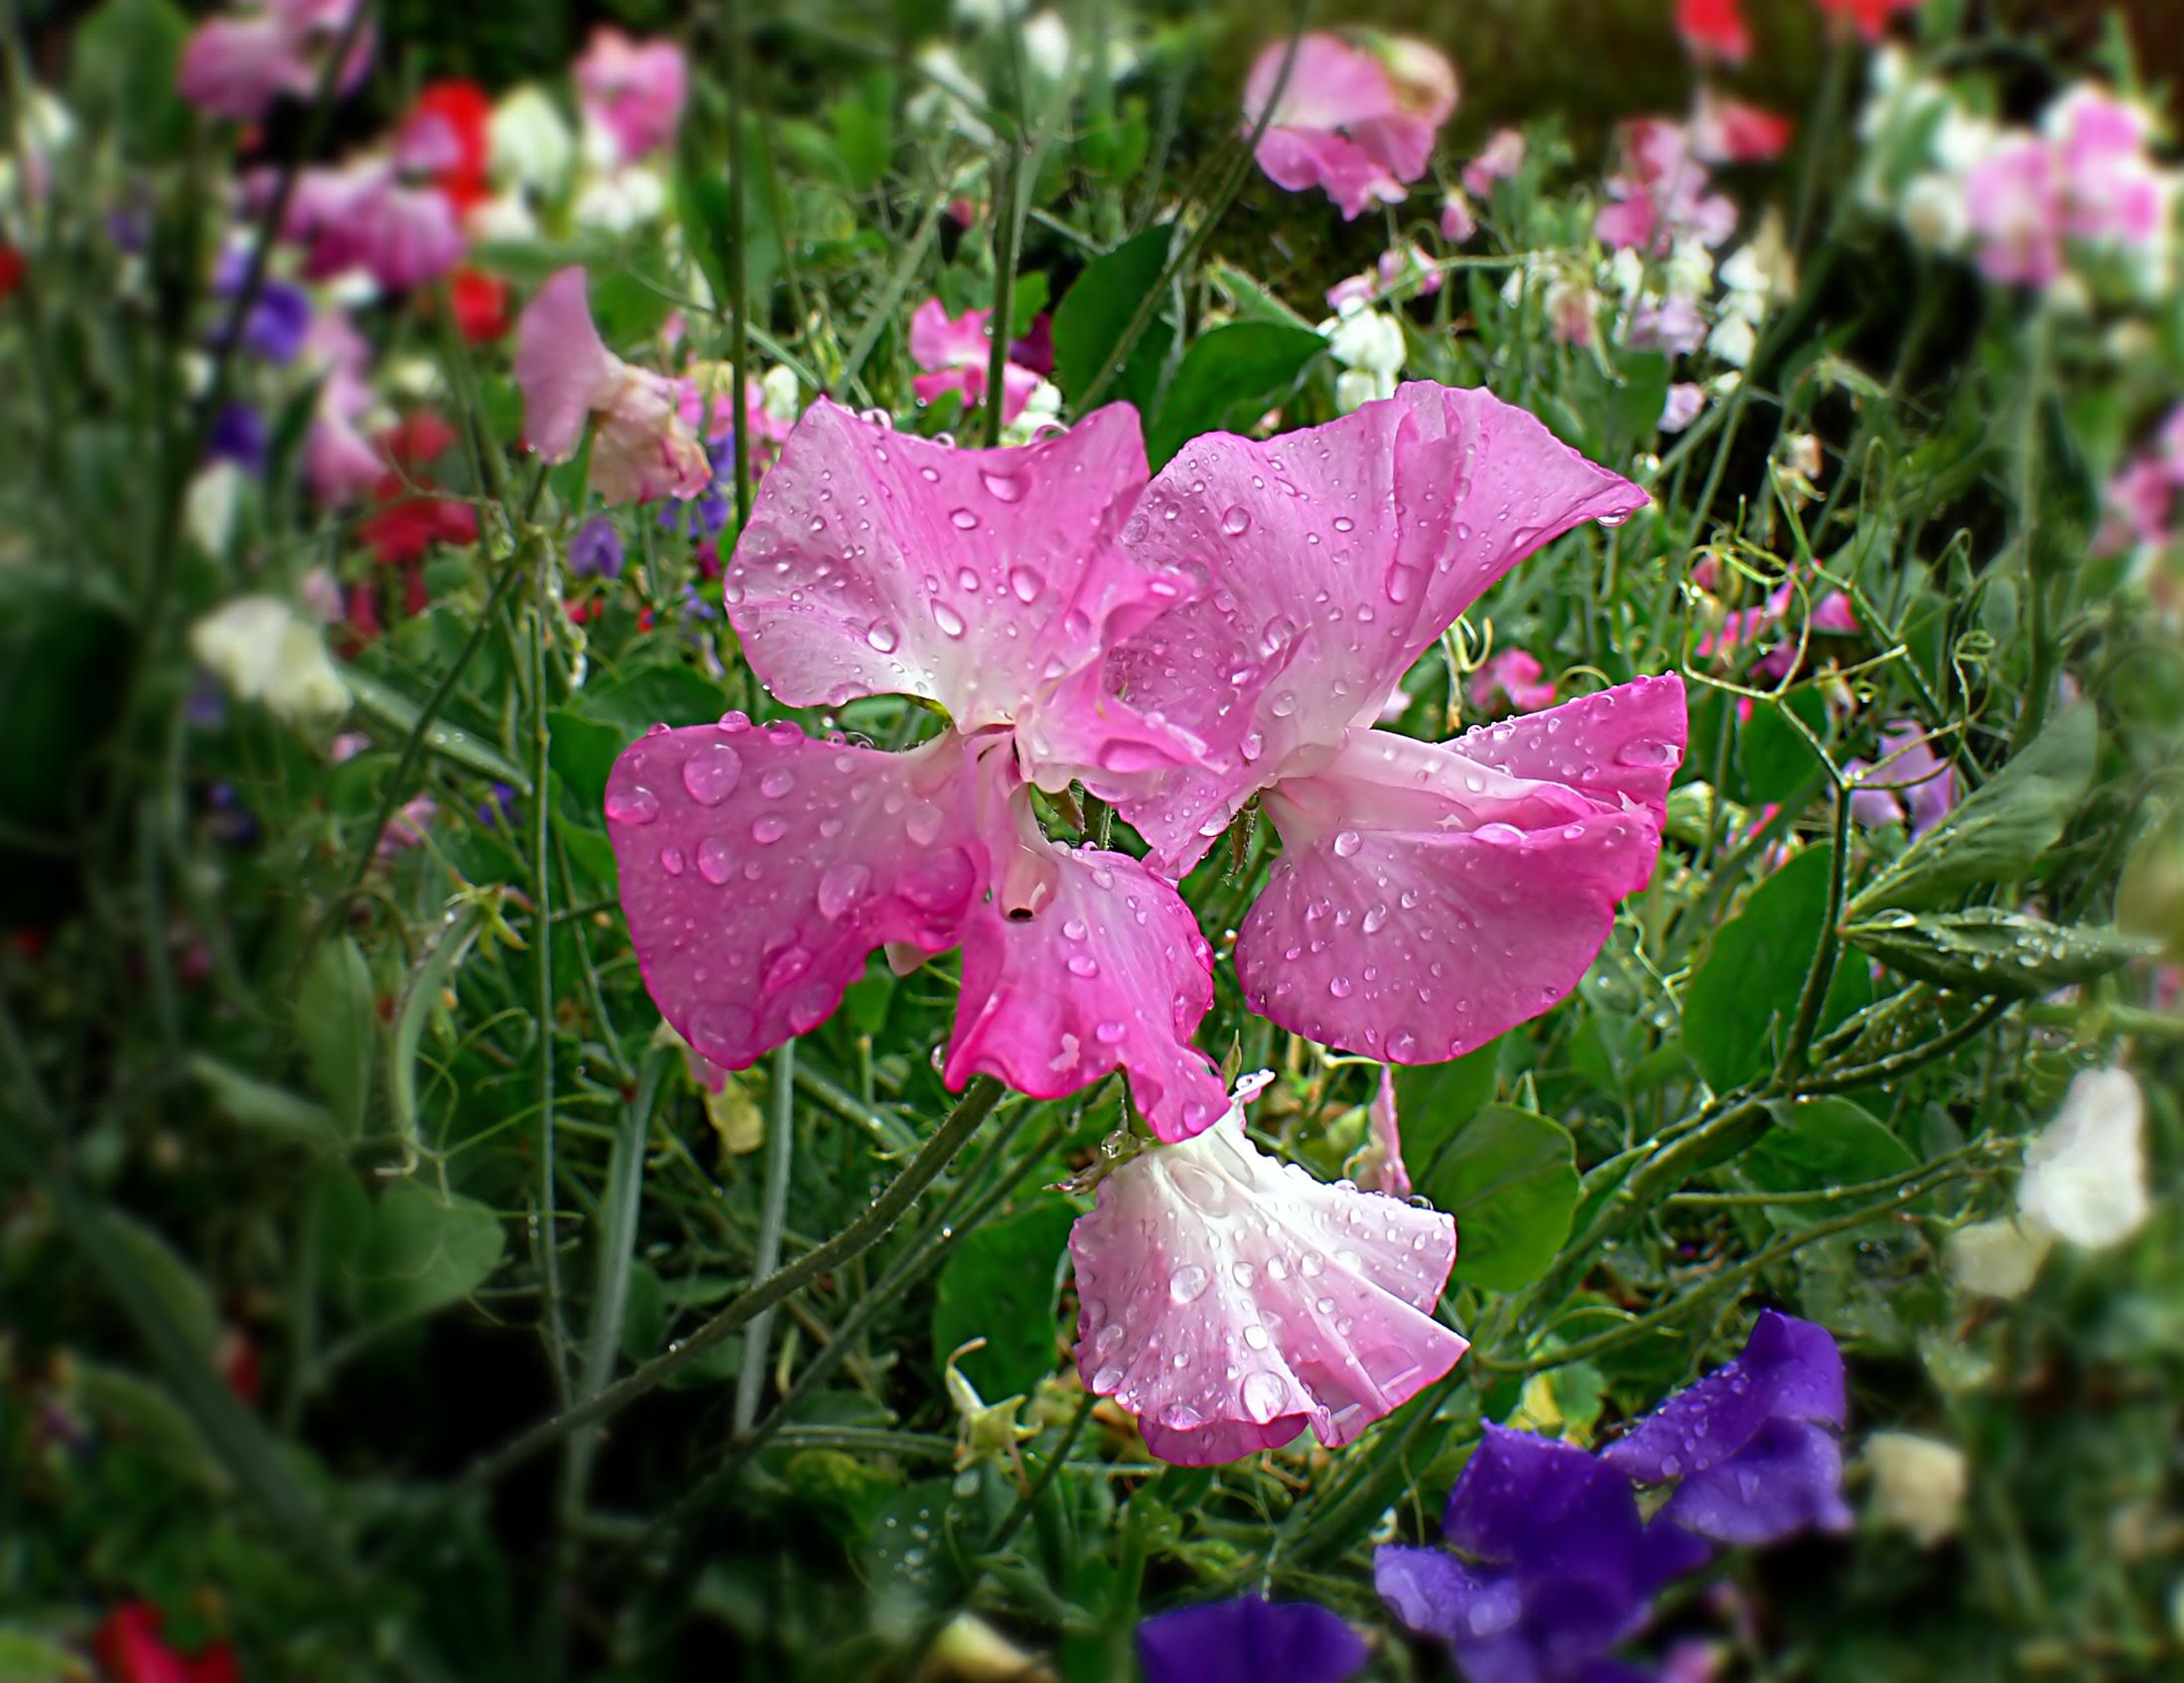
plant, flower, petal, floral, botany, garden, flora, wildflower, pea, colour, petals, shrub, gardens, sweetpea, blooms, flowesr, flowering plant, annual plant, land plant